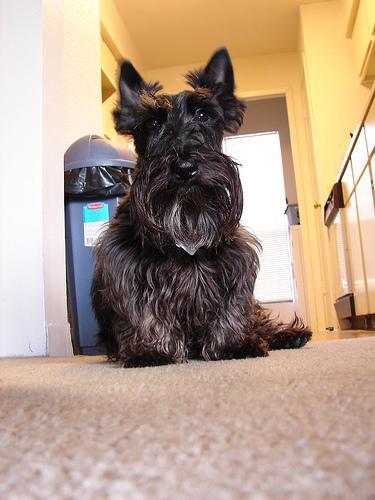
Breed: scottish terrier